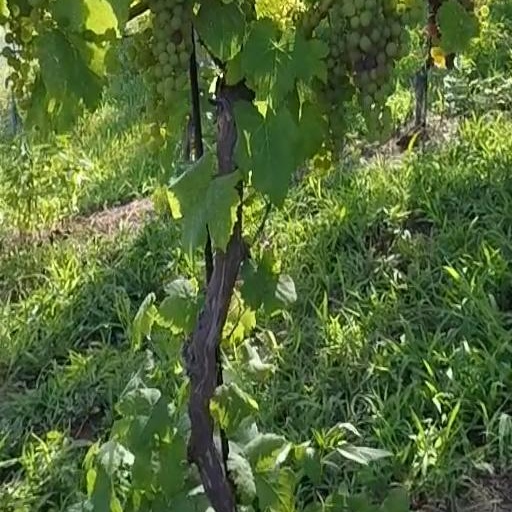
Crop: grape